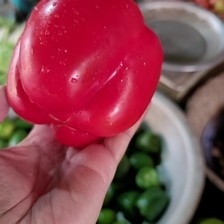
Label: capsicum